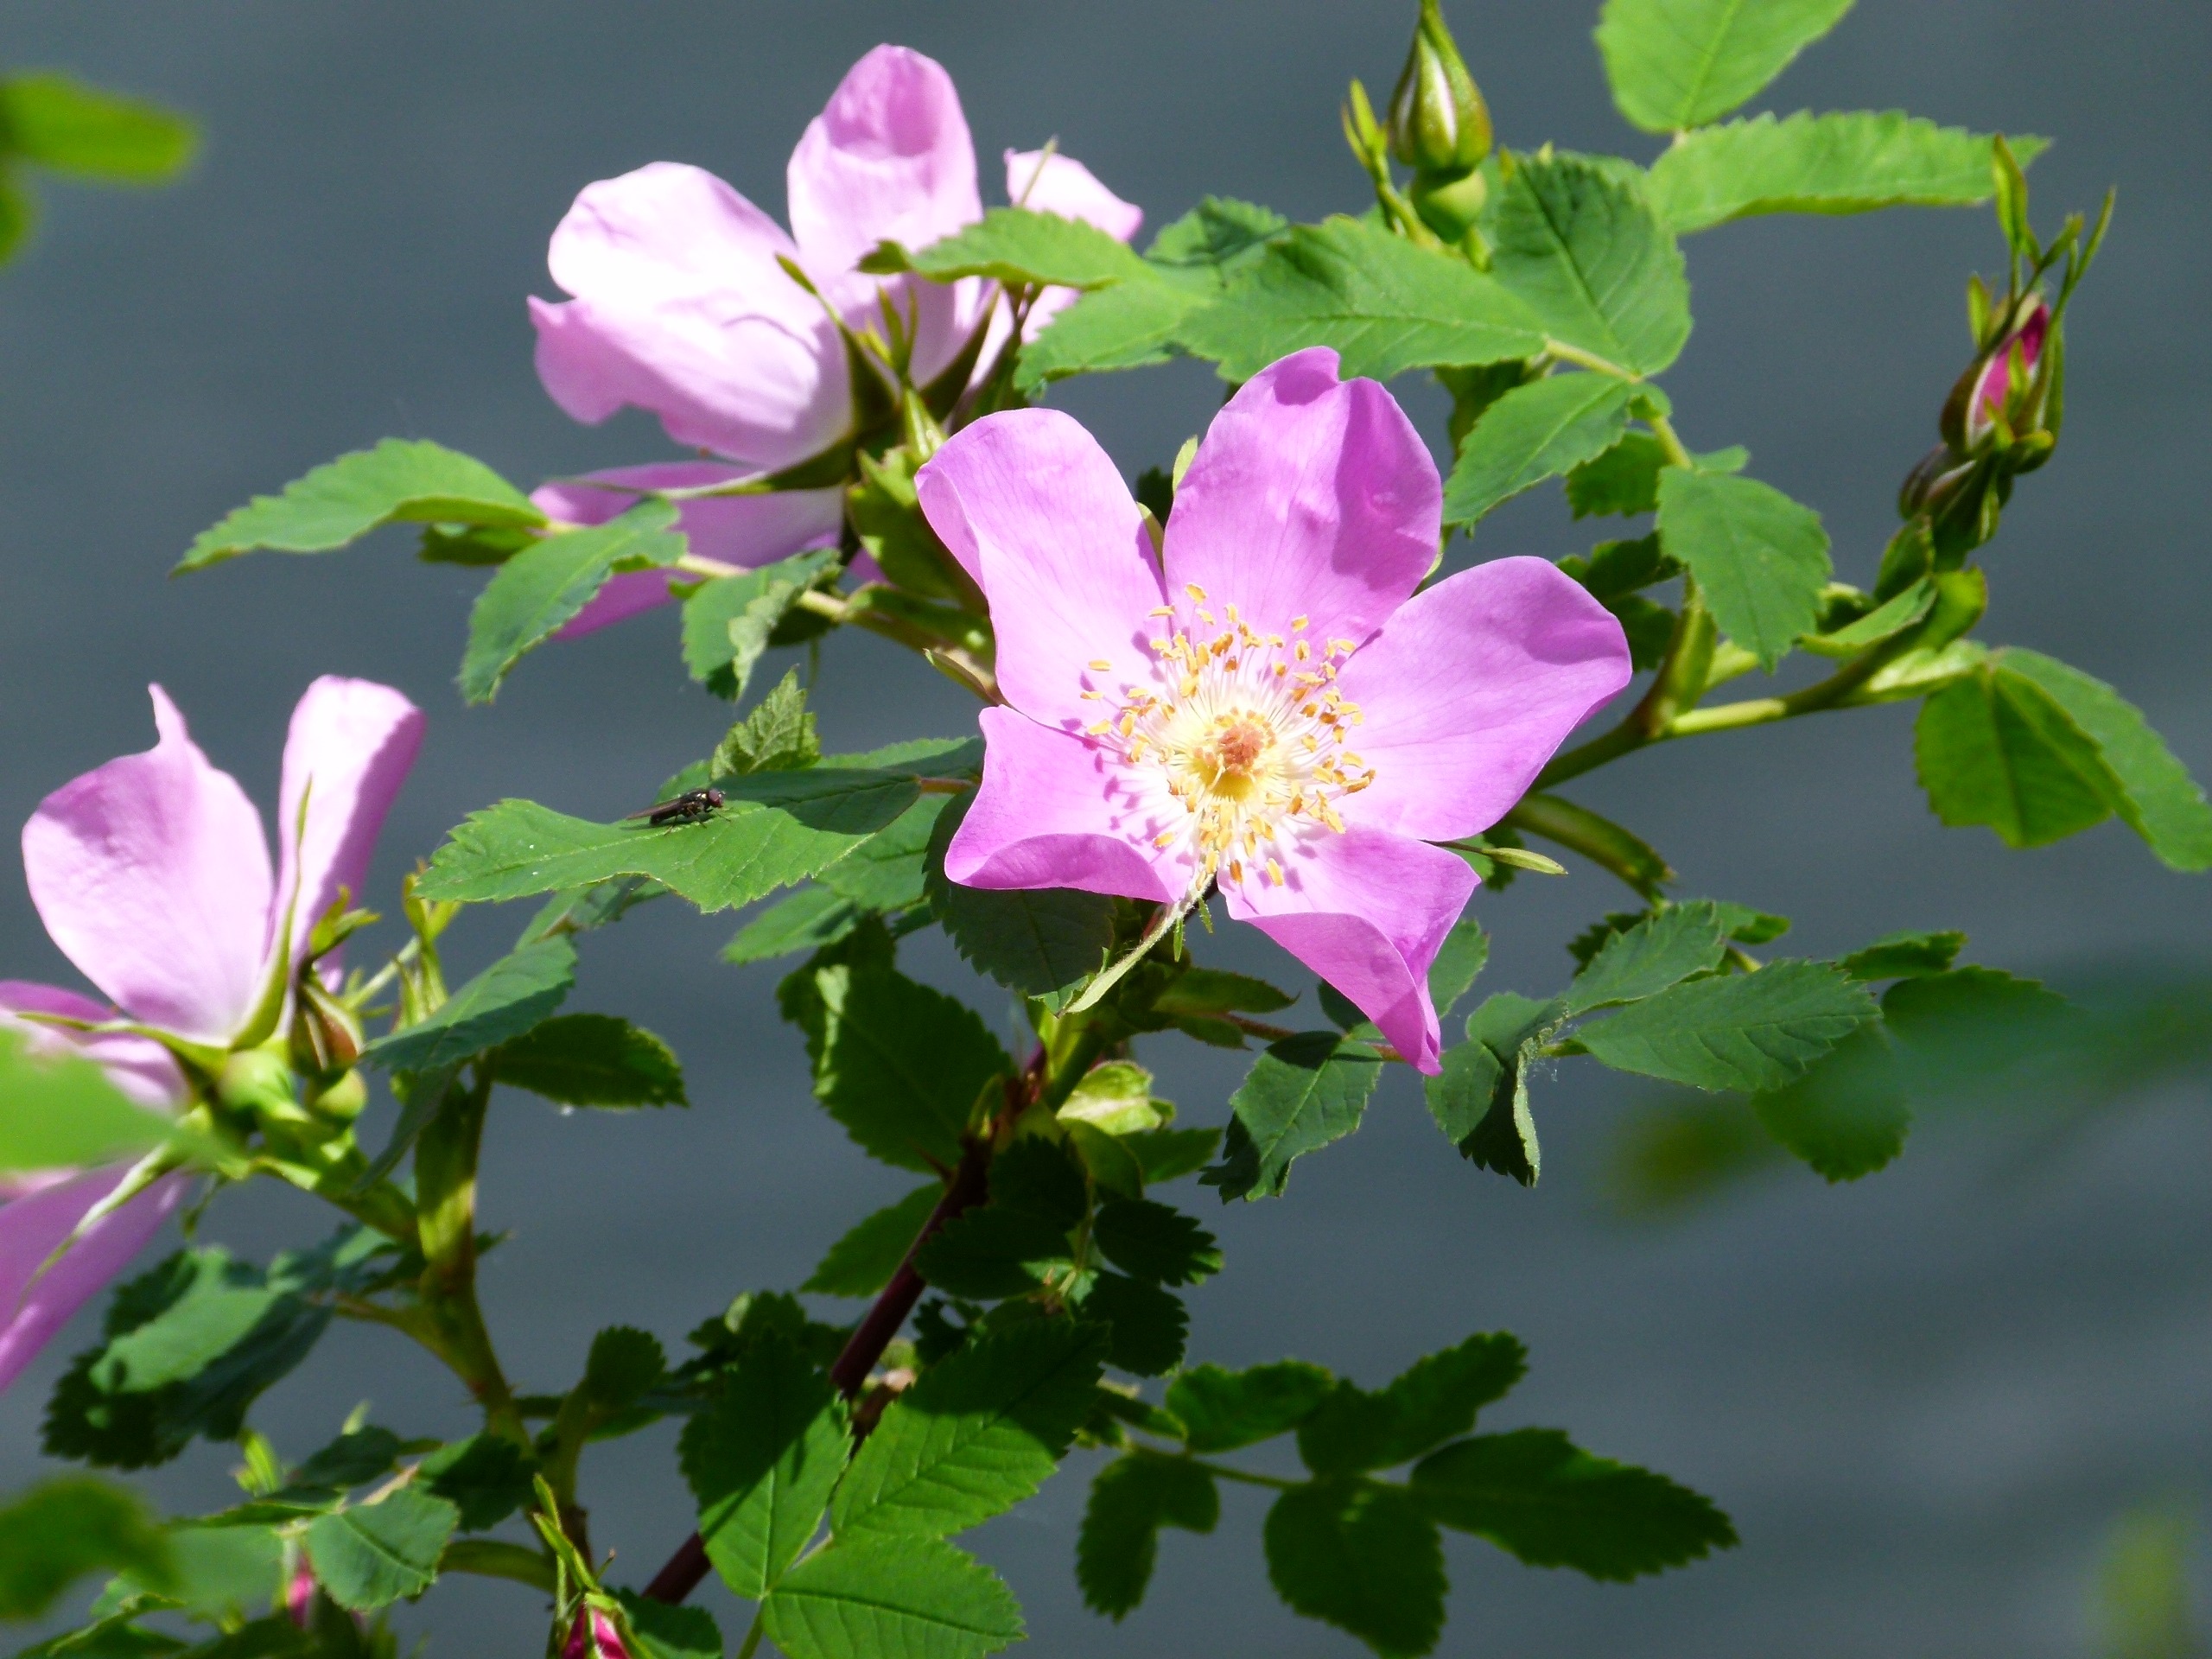
nature, branch, blossom, plant, leaf, flower, petal, bloom, floral, wild, rose, botany, pink, flora, wildflower, shrub, rosa canina, flowering plant, garden roses, rose family, rosa rugosa, land plant, rosa rubiginosa, prickly rose